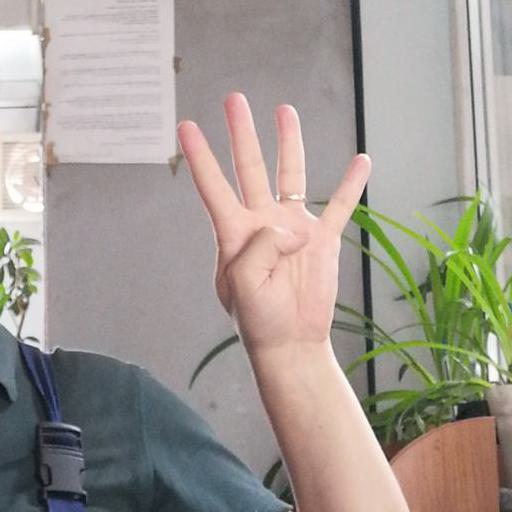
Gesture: four